Arly Velásquez

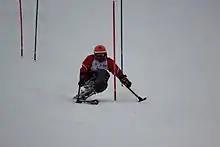
Arly Velásquez at the 2012 IPC NorAm Cup

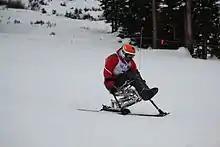
Arly Velásquez at the 2012 IPC NorAm Cup

Arly Aristides Velásquez Peñaloza (born August 17, 1988) is a Paralympian who represented Mexico at the 2010 Winter Paralympics, along with teammate Armando Ruiz. Velasquez broke his back in a mountain biking accident in 2001. After trying many wheelchair sports, such as shot put, wheelchair basketball and tennis, he discovered the sport of mono-skiing. Mono-skiing is similar to skiing for able-bodied however, athletes sit on a single ski with crutch-like ski poles using their hips to make turns. Velásquez also represented Mexico at the 2014, 2018 and 2022 Winter Paralympics.